Jacob H. Bromwell

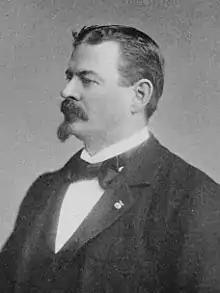

Jacob Henry Bromwell (May 11, 1848 – June 4, 1924) was an American lawyer, educator and politician who served as a U.S. Representative from Ohio from 1894 to 1903.